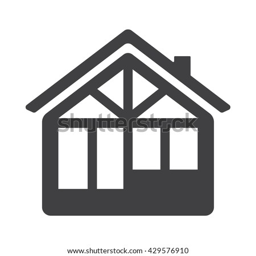
construction house icon vector illustration on the white background .